Toe

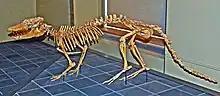
The skeleton of "Pakicetus", an extinct digitigrade mammal.

In birds with anisodactyl or heterodactyl feet, the hallux is opposed or directed backwards and allows for grasping and perching.